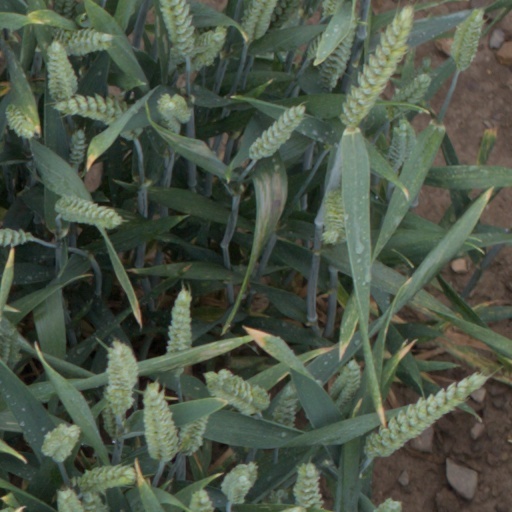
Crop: wheat